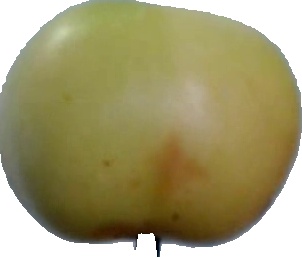
Label: apple_6